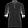
Label: Shirt